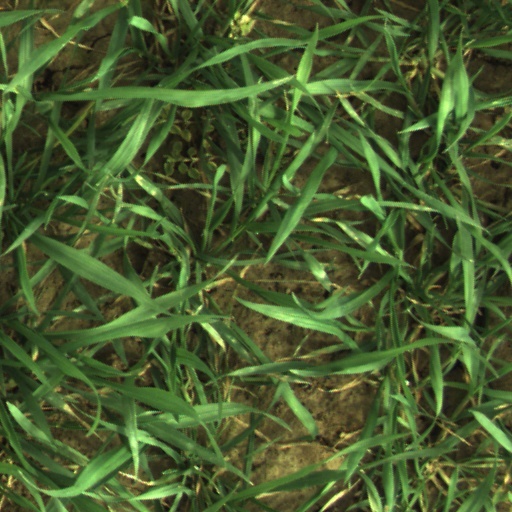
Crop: wheat